Pierre Elliott Trudeau High School

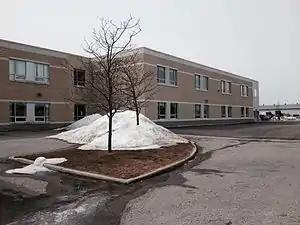
The extension of the school, completed in September 2013

Located in northern Markham between Major Mackenzie Dr. and 16th Avenue on Kennedy and Bur Oak Avenue, Trudeau is a part of the York Region District School Board, Trudeau primarily serves students who reside in northern Unionville, which include the communities of Cachet, Angus Glen, and Berczy Village. Trudeau also serves students in the French-immersion program who live in the communities of Stouffville, and most of the City of Markham. During the school year of 2017–2018, the opening of Bill Hogarth Secondary School resulted in mandatory transfers from approximately half of the French immersion students at Trudeau.